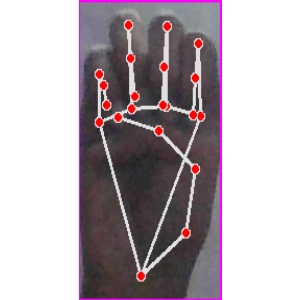
अक्षर: म